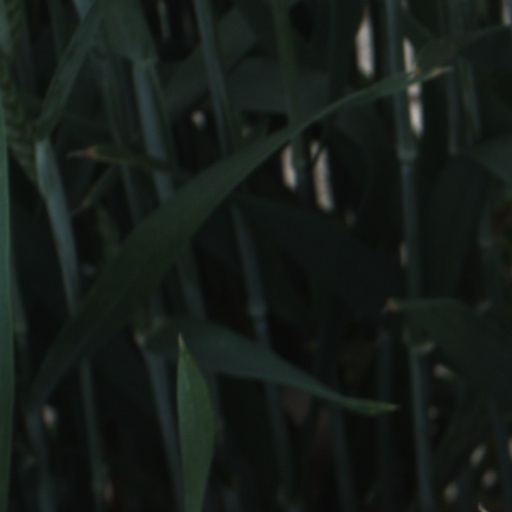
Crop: wheat